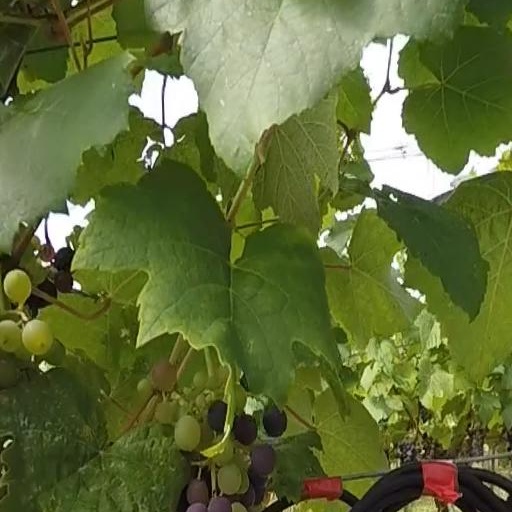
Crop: grape